Dungan people

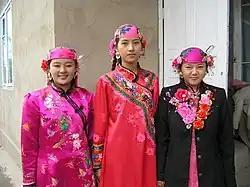
Teenage Dungan girls posing for a photoshoot in traditional costume in Sortobe, Kazakhstan.

Dungan is a term used in territories of the former Soviet Union to refer to a group of Muslim people of Hui origin. Turkic-speaking peoples in Xinjiang also sometimes refer to Hui Muslims as Dungans. In both China and the former Soviet republics where they reside, however, members of this ethnic group call themselves Hui because Dungans are descendants of historical Hui groups that migrated to Central Asia.